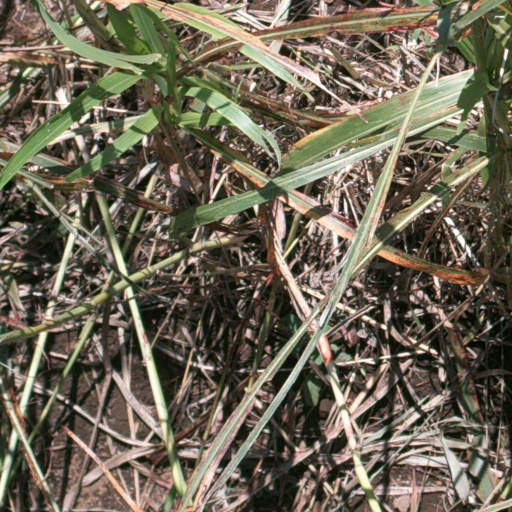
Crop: sorghum